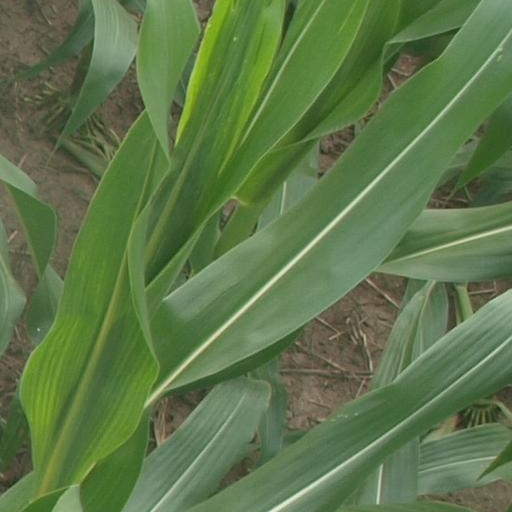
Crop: maize; corn